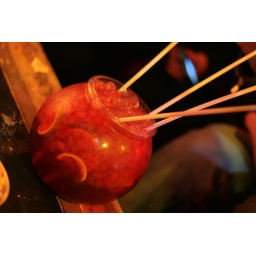
A Cocktail in a fish bowl